José Macías

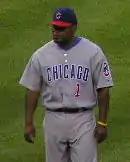
Macías with the Chicago Cubs in 2004

José Prado Macías Salazar (born January 25, 1972) is a Panamanian former professional baseball utility man. He played in